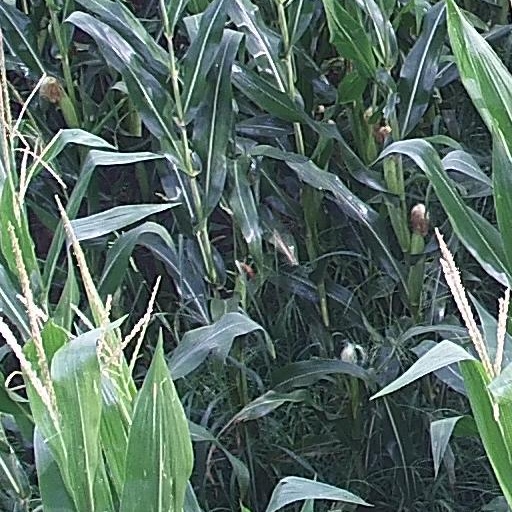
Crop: maize; corn